Thruxton, Hampshire

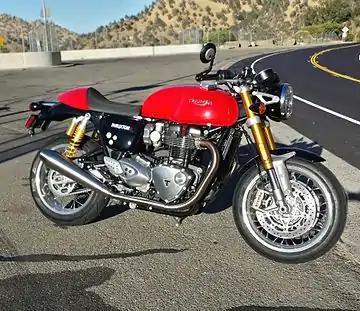
Diablo Red 2016 Triumph Thruxton R at Monticello Dam in California

The Velocette Thruxton and Triumph Thruxton motorbikes are named after the circuit. The Velocette Thruxton was based on the Velocette Venom which was the first production bike to average over 100 mph for 24 hours. There are several variants of the Triumph, the initial model called the Thruxton Bonneville. The Thruxton 1200 and Thruxton 1200 R are the latest models.